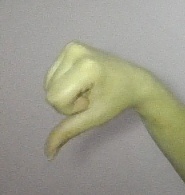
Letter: waw